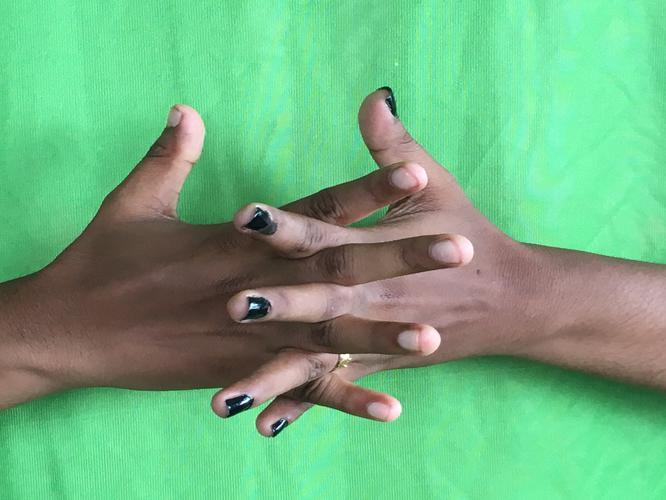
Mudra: Karkatta
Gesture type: double_hand